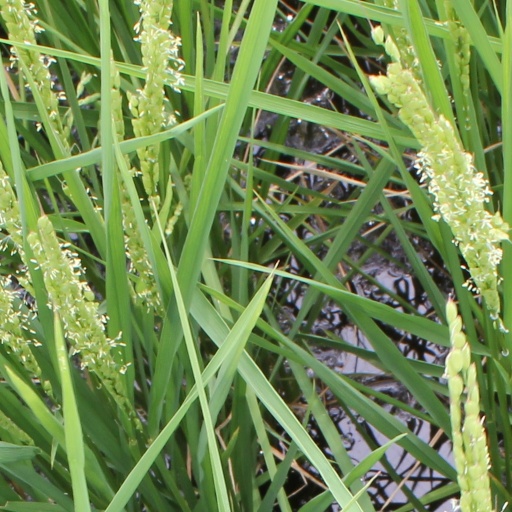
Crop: rice